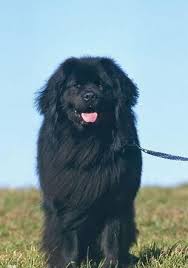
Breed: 215-n000031-Newfoundland